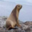
Label: seal